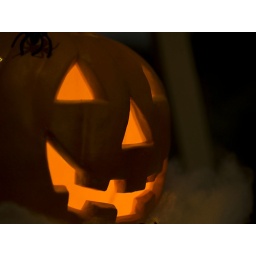
This is one of those fake light up jack-o-lanterns sitting in a cloud of fog on a porch.